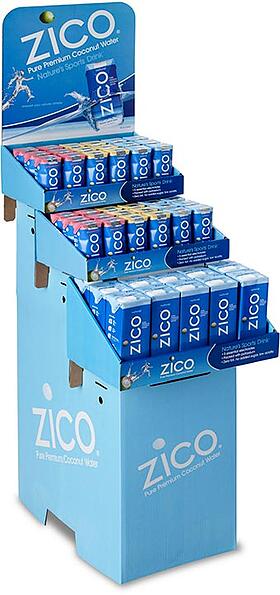
Label: cardboard